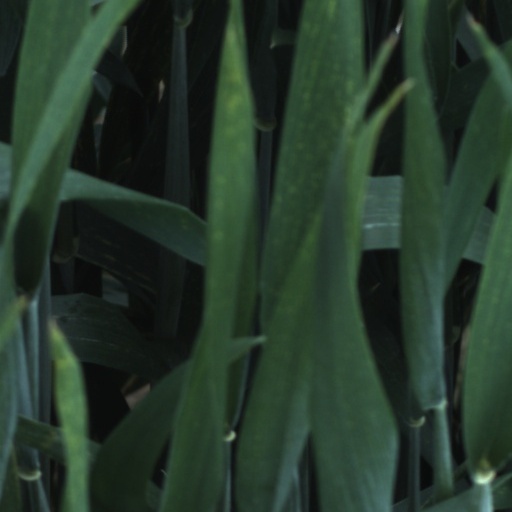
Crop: wheat